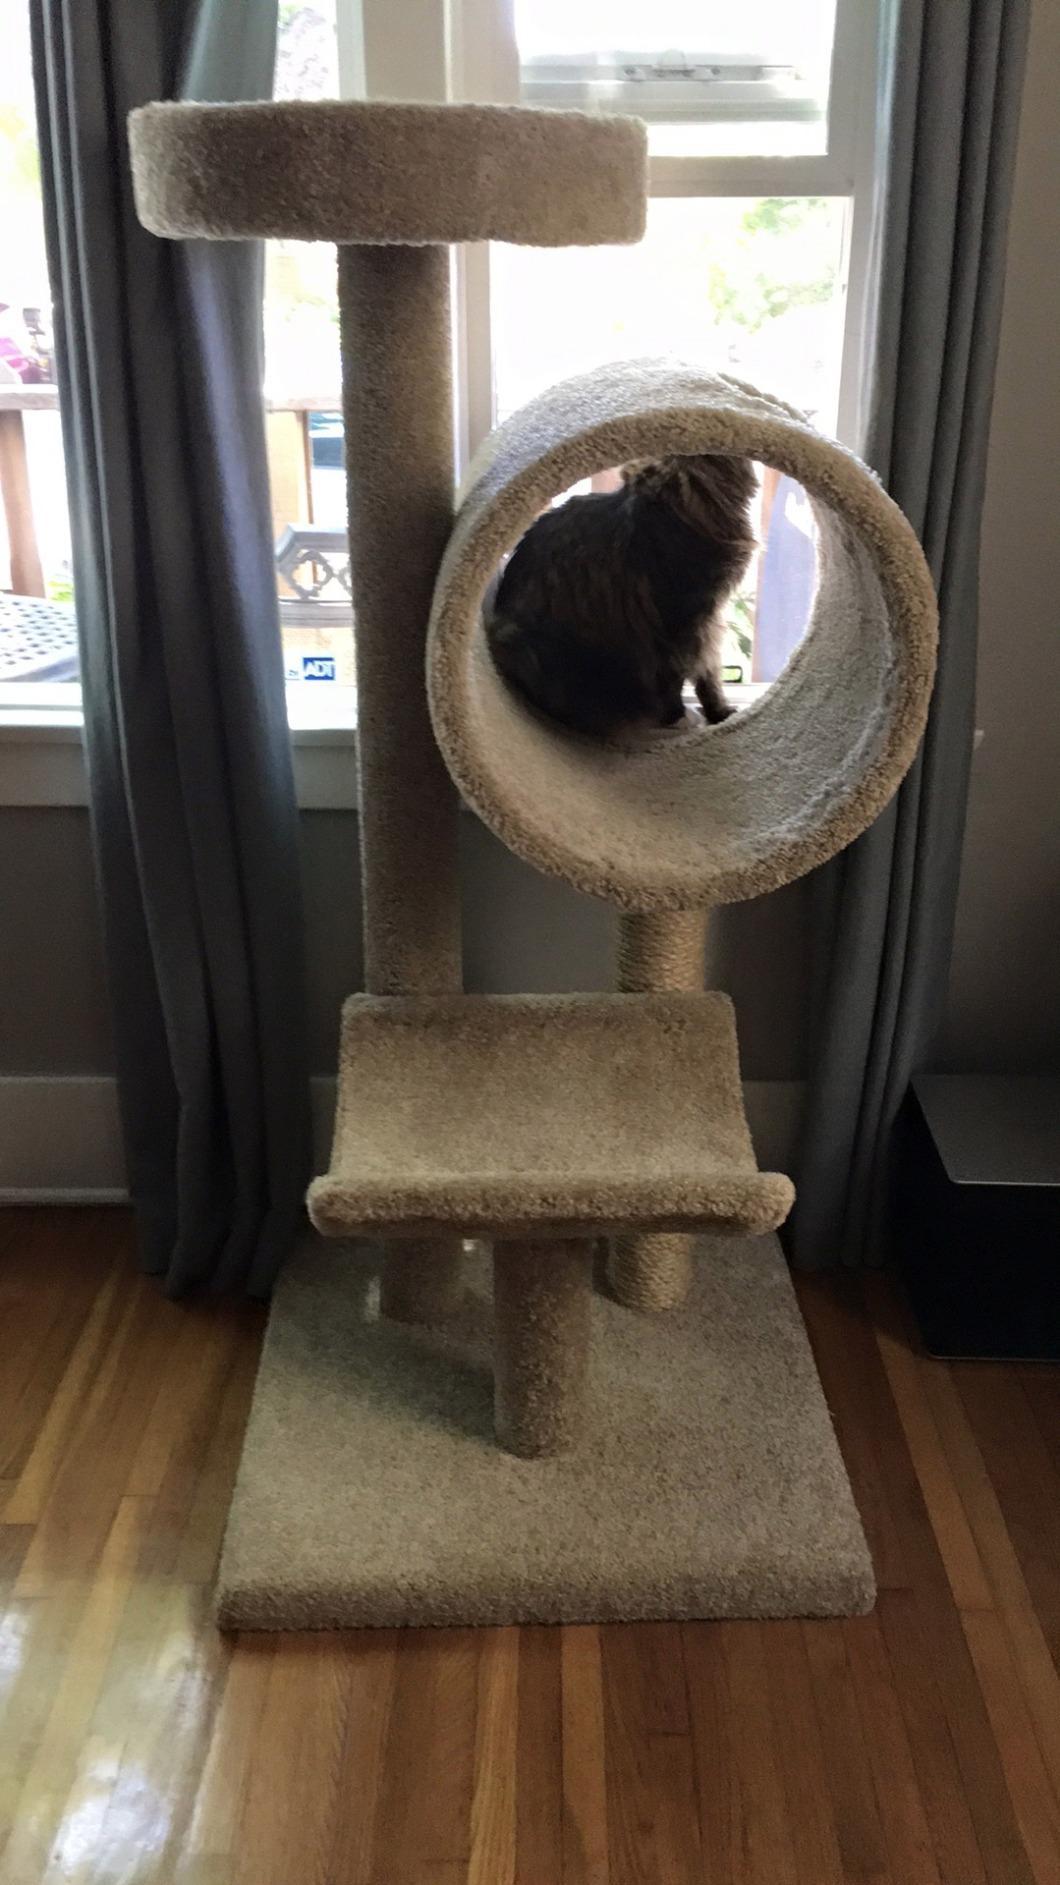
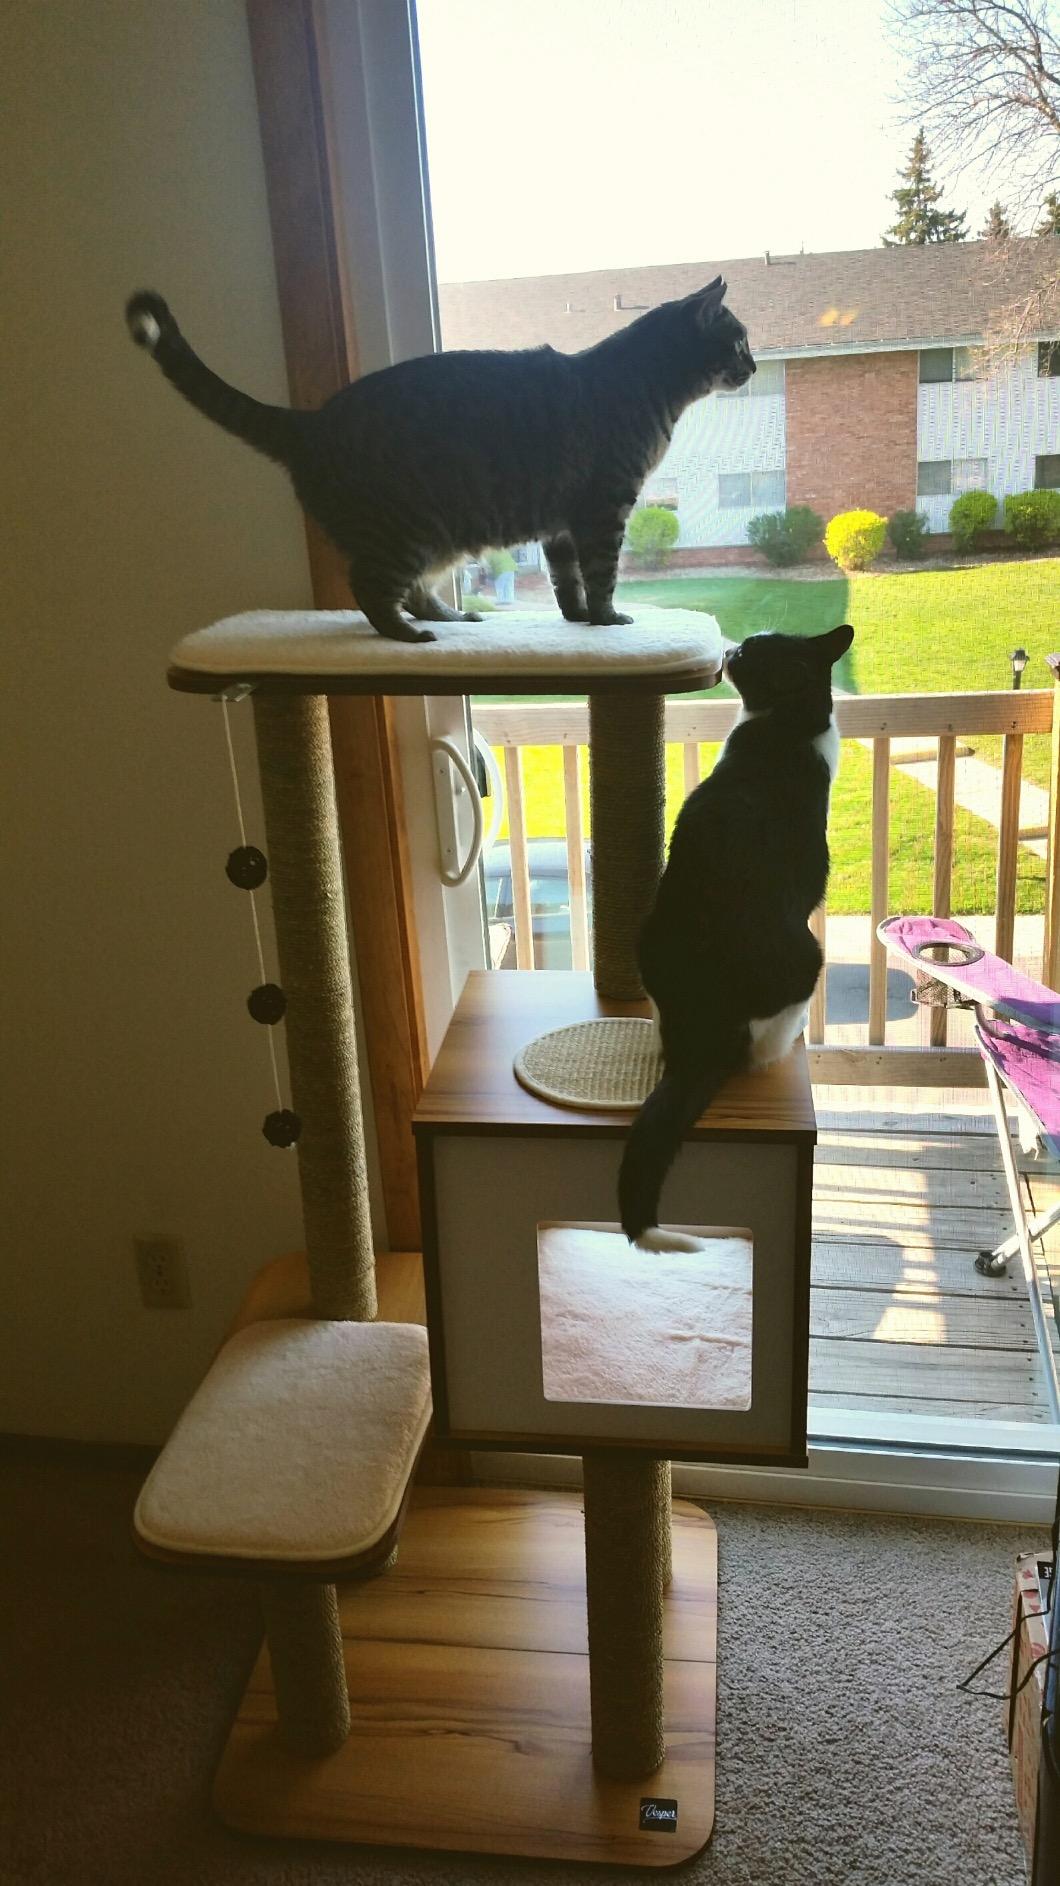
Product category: items_cat tree
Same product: no